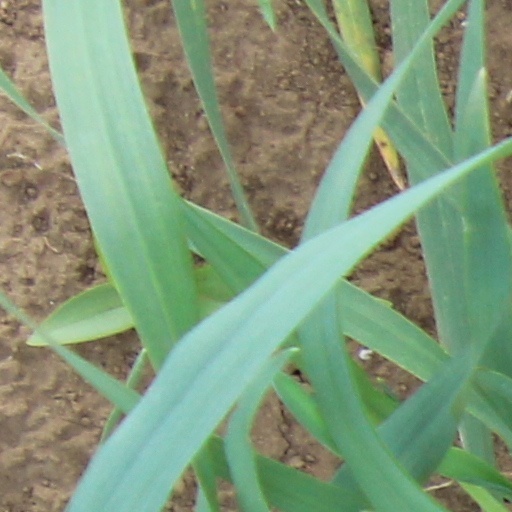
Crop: wheat